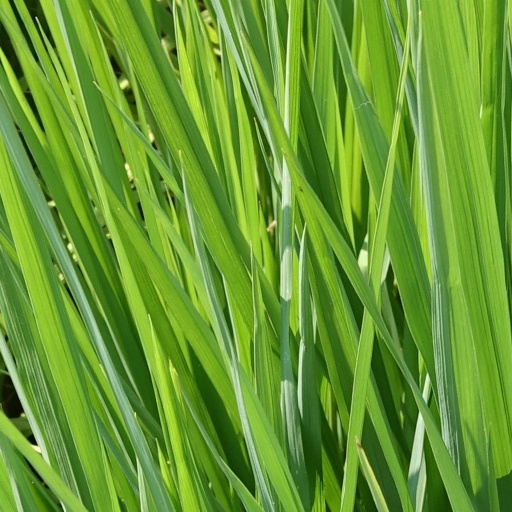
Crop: rice